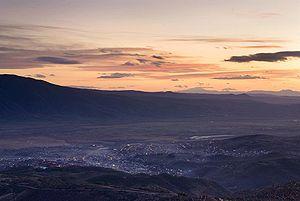
Kotchani ou Kočani, est une municipalité et une petite ville de l'est de la Macédoine du Nord, à 120 km de Skopje. La municipalité comptait 38 092 habitants en 2002. La ville en elle-même regroupait 28 330 habitants, le reste de la population étant réparti dans les villages alentour. Kotchani est surnommée la « ville du riz et de l'eau » à cause de sa tradition de riziculture et de station thermale. Elle a également la réputation d'être la ville la plus propre de Macédoine.